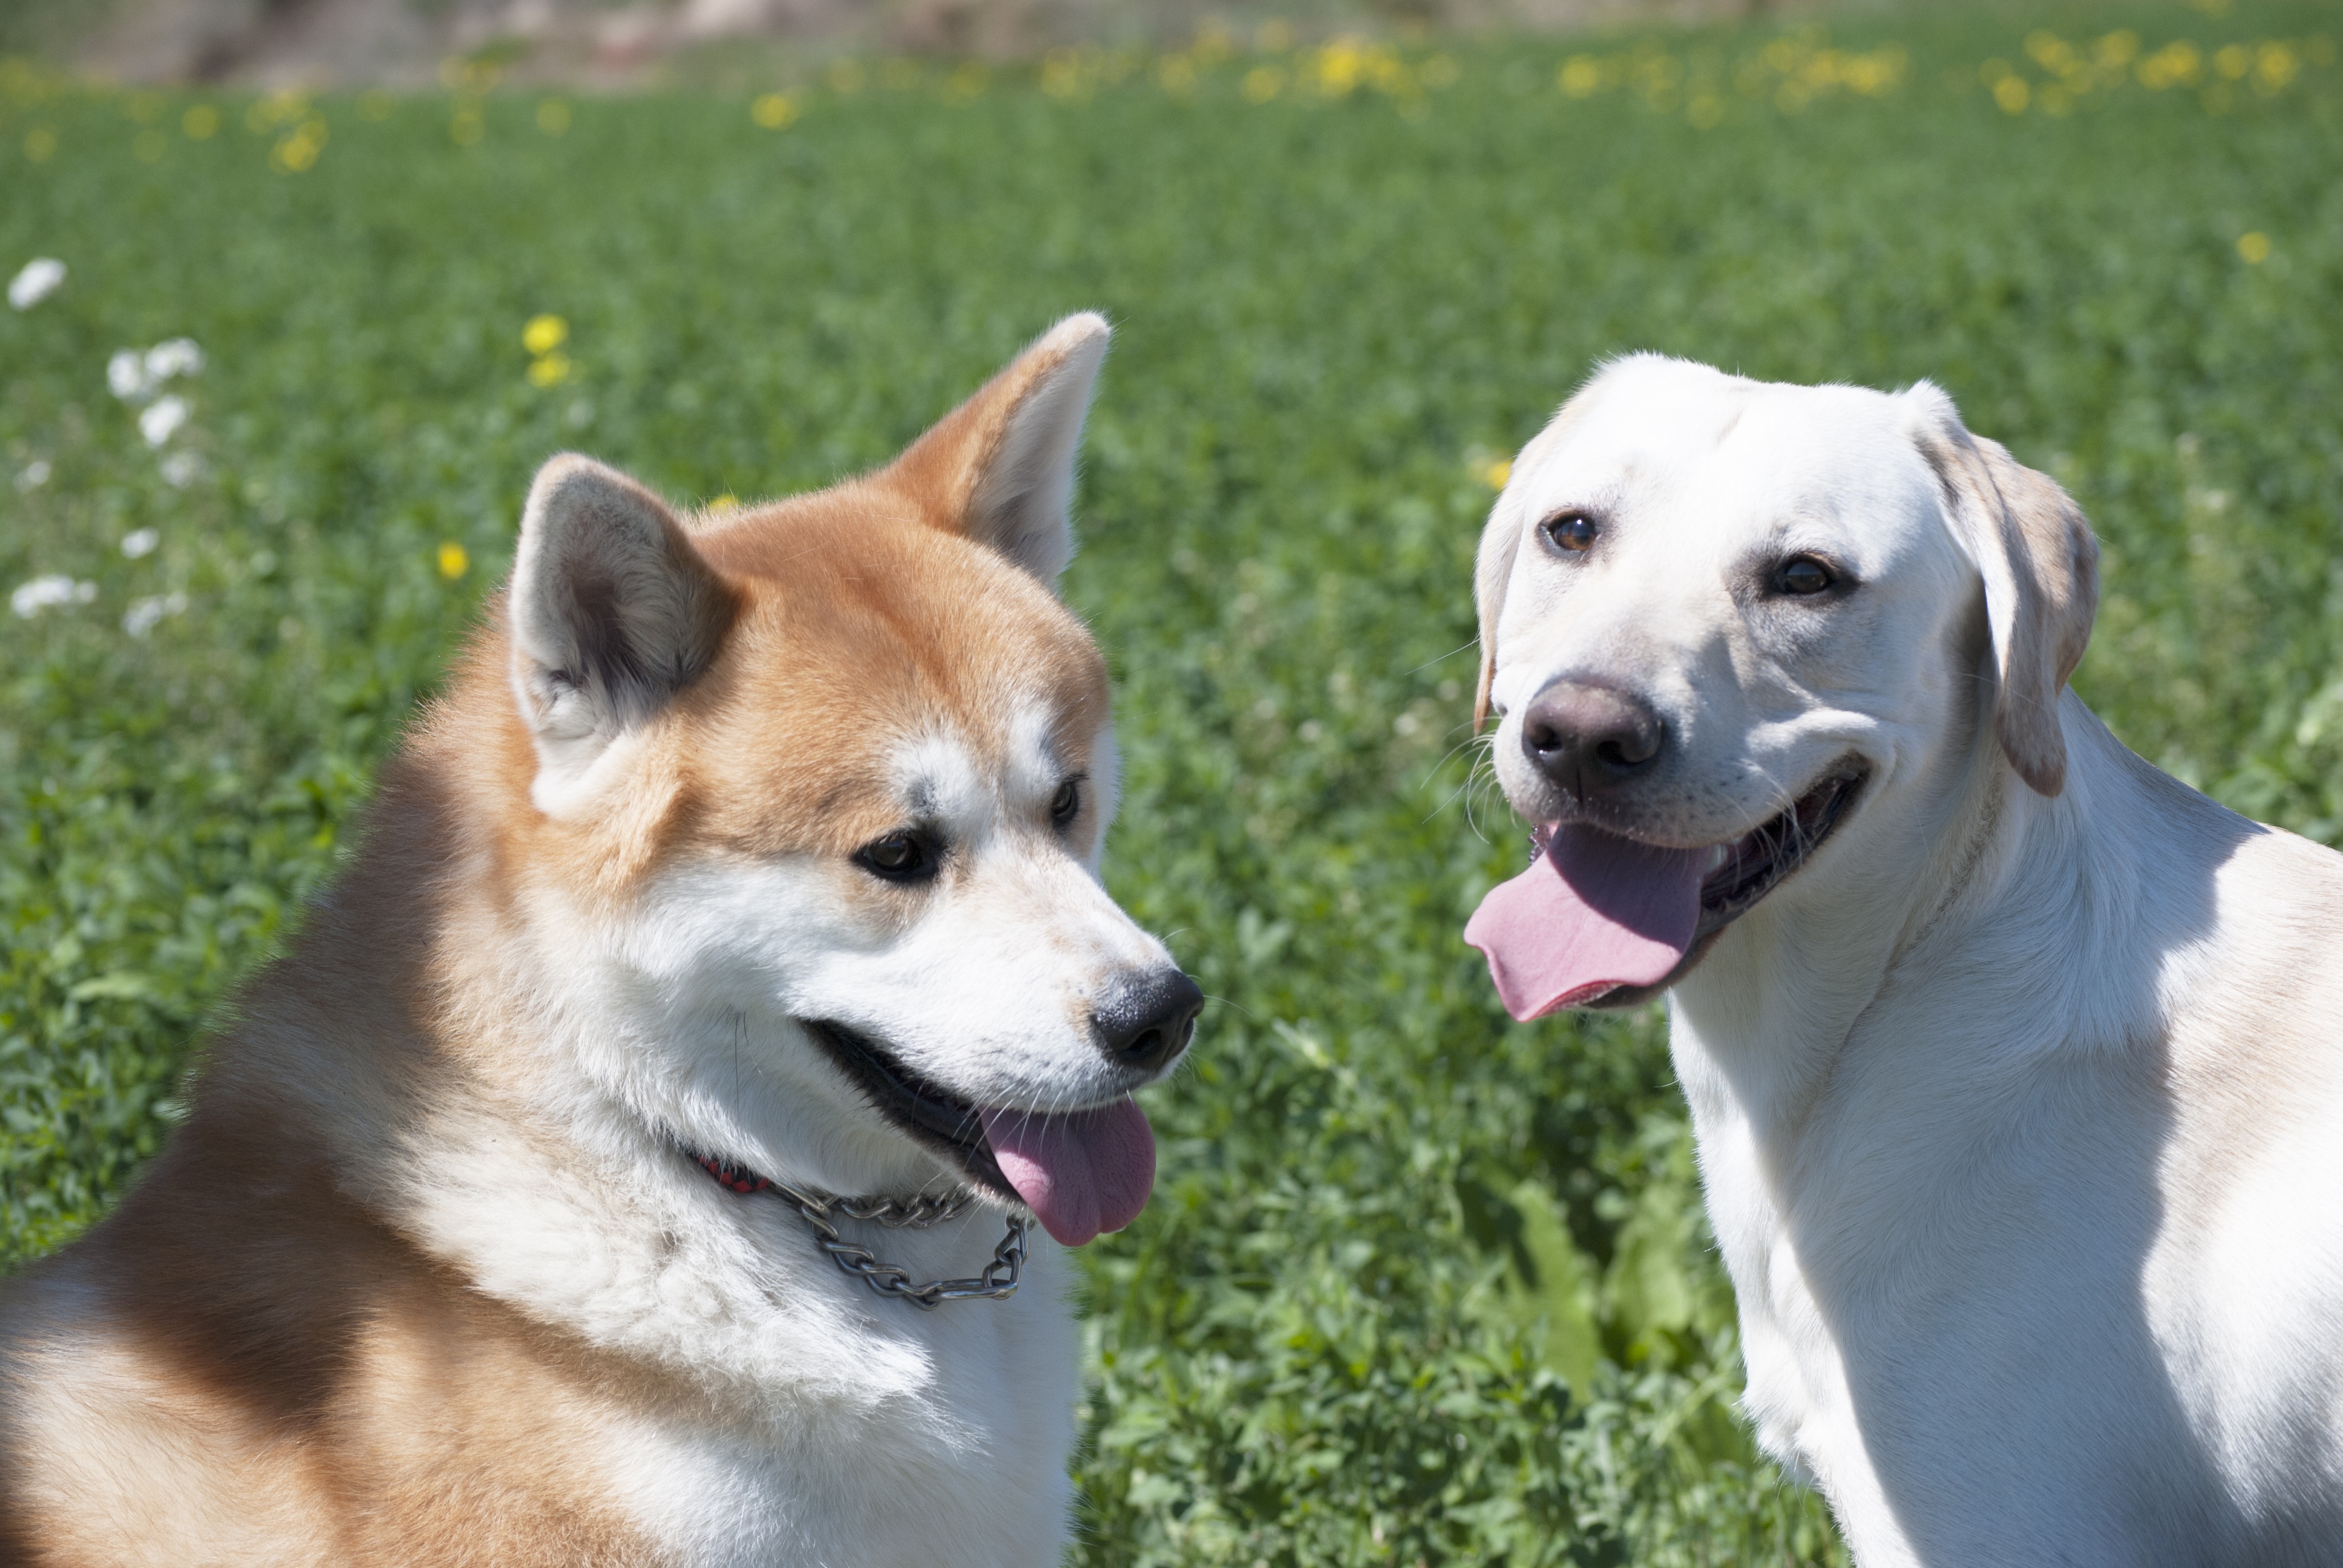
dog, mammal, dogs, vertebrate, labrador, dog breed, akita, shiba inu, akita inu, korean jindo dog, shikoku, dog like mammal, saarloos wolfdog, dog breed group, greenland dog, east siberian laika, canaan dog